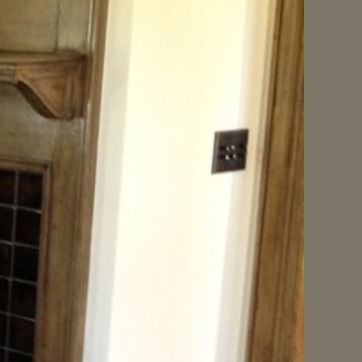
Material: painted